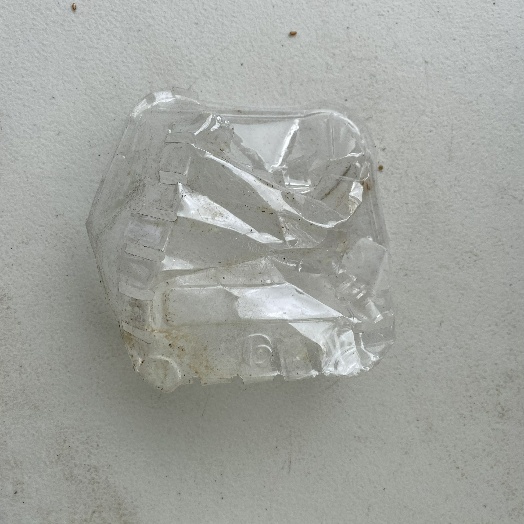
Label: Plastic